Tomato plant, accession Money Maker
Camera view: vertical (180 deg); turntable rotation: 30 degrees
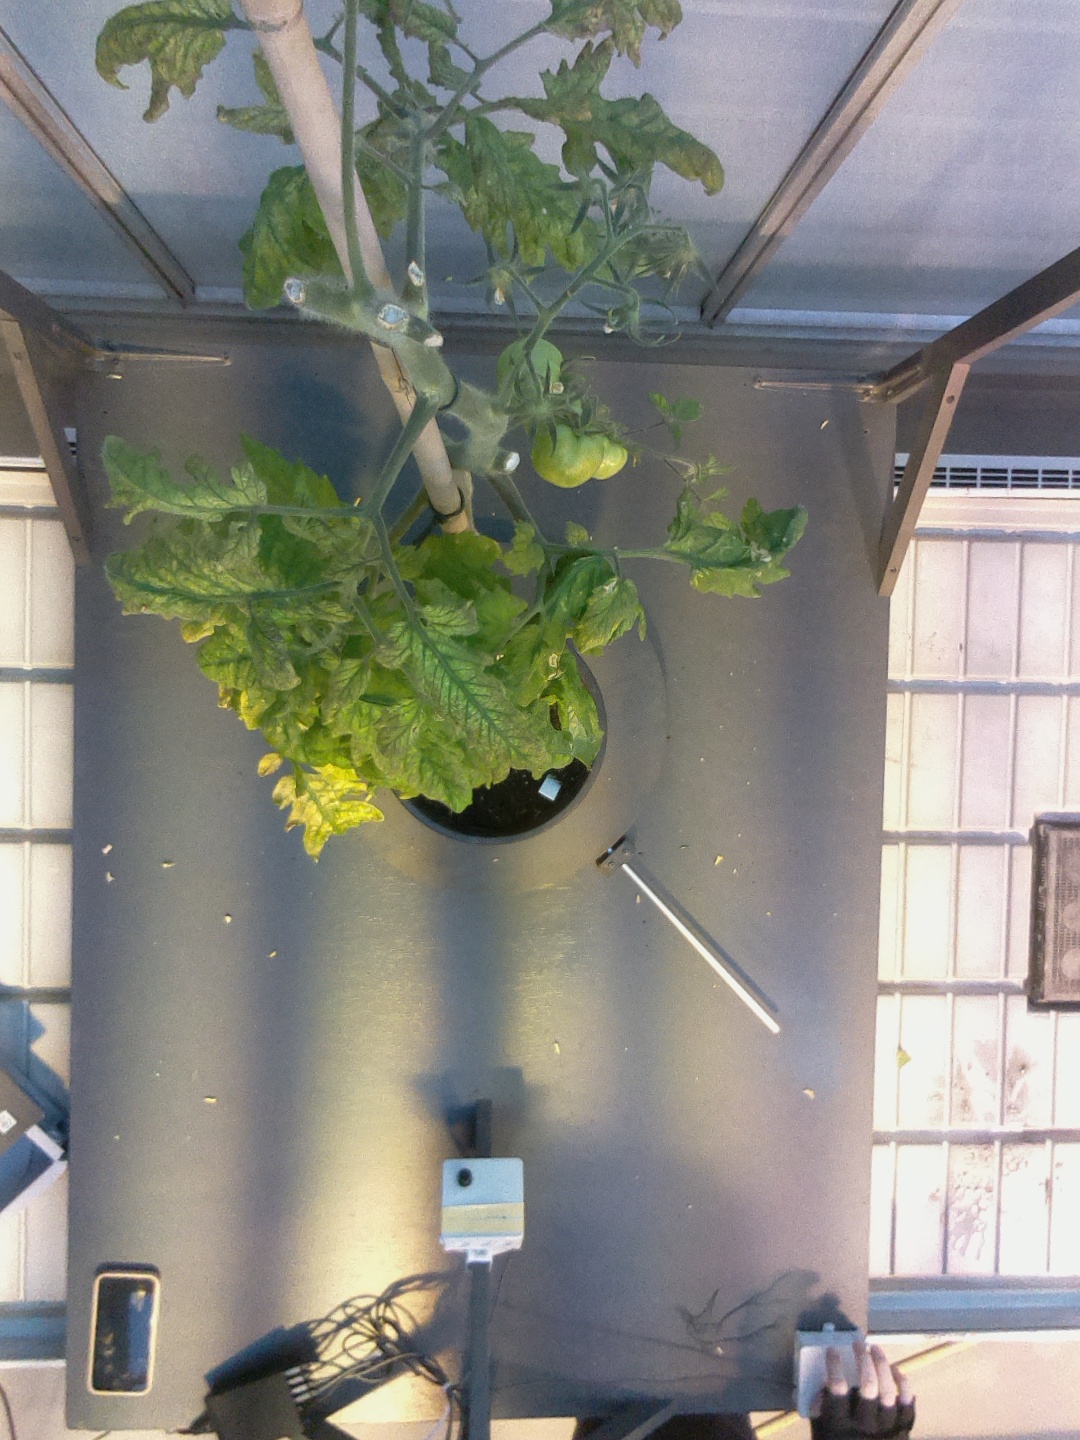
BBCH growth stage 78: 80% -90% of final fruit size